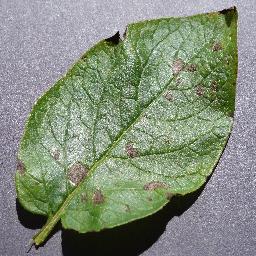
Etiqueta: Tizon_Temprano